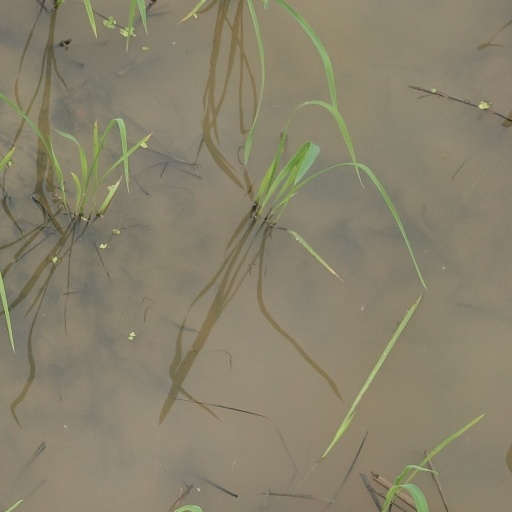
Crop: rice